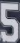
Number: 5